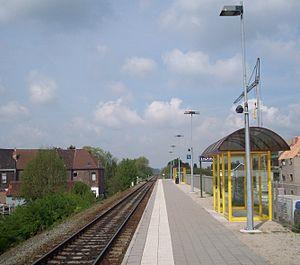
La gare d'Evergem est une gare ferroviaire belge de la ligne 58, de Gand à Eeklo, située sur le territoire de la commune d'Evergem, dans la province de Flandre-Orientale en Région flamande.